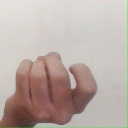
अक्षर: ज